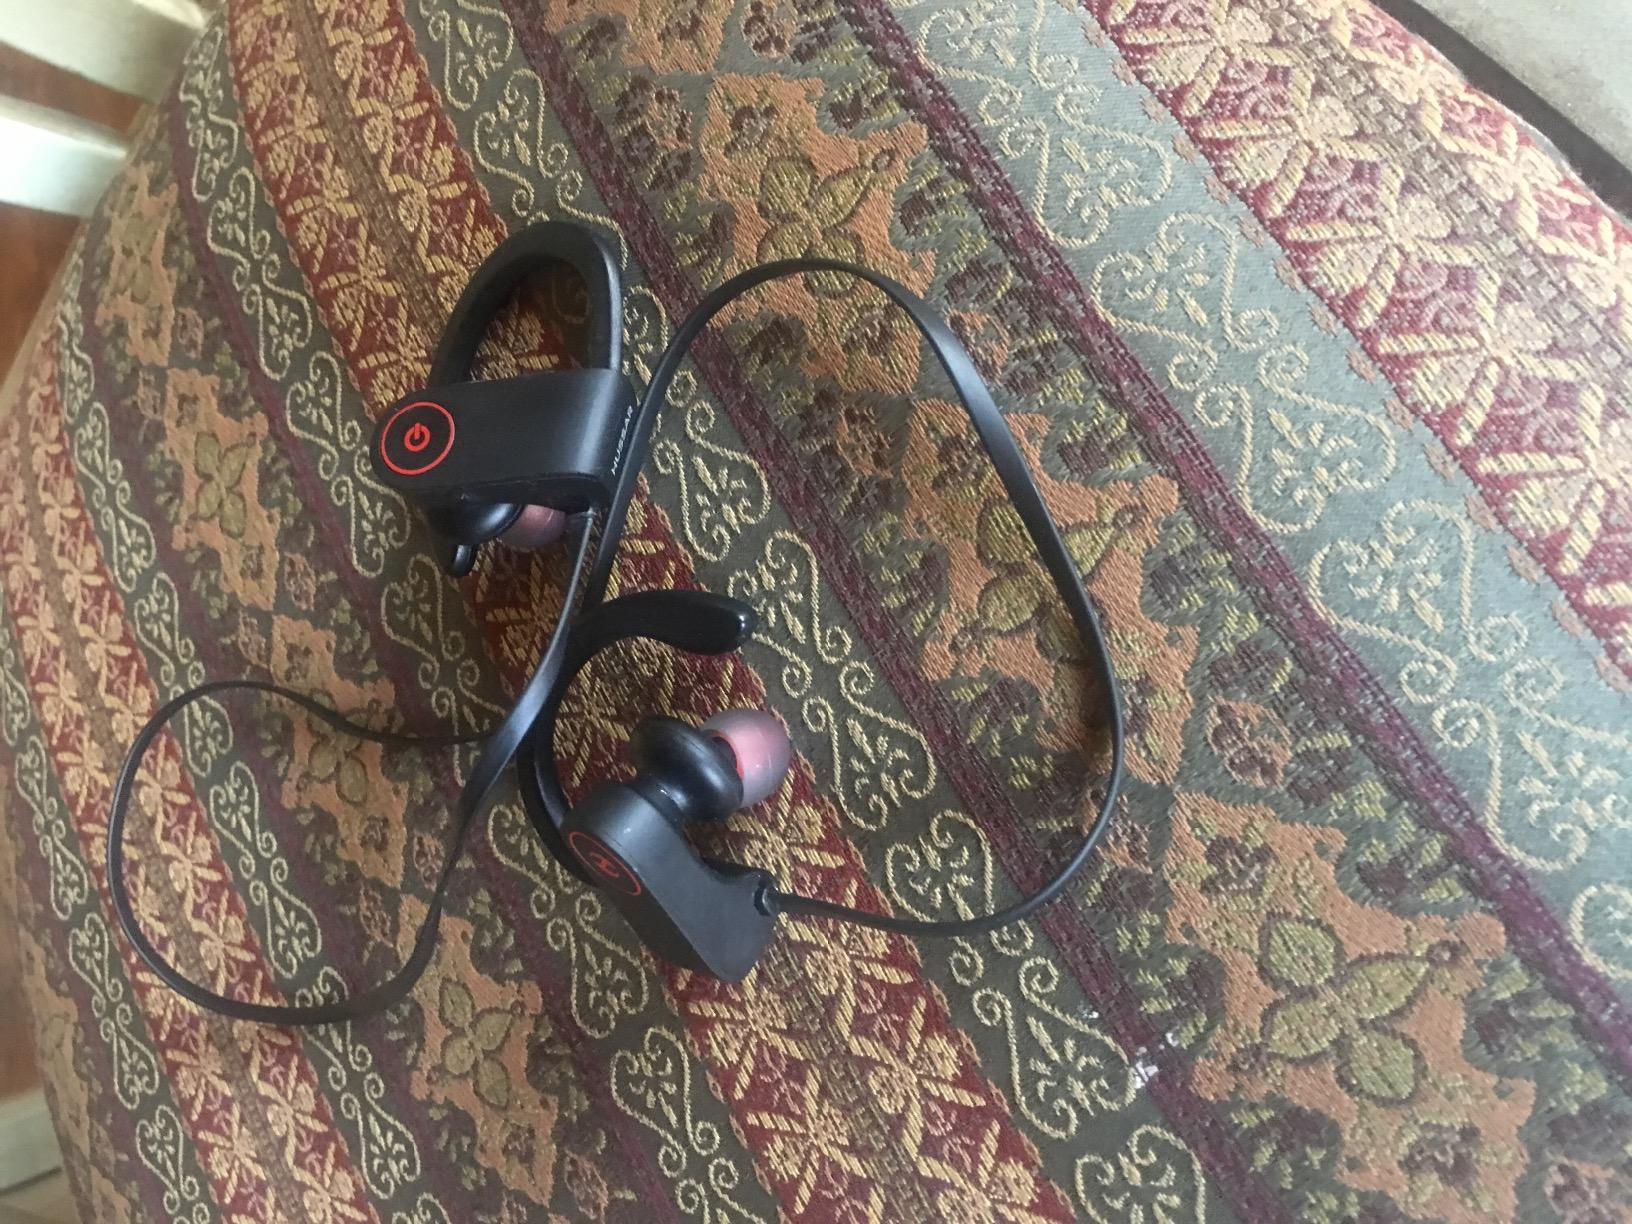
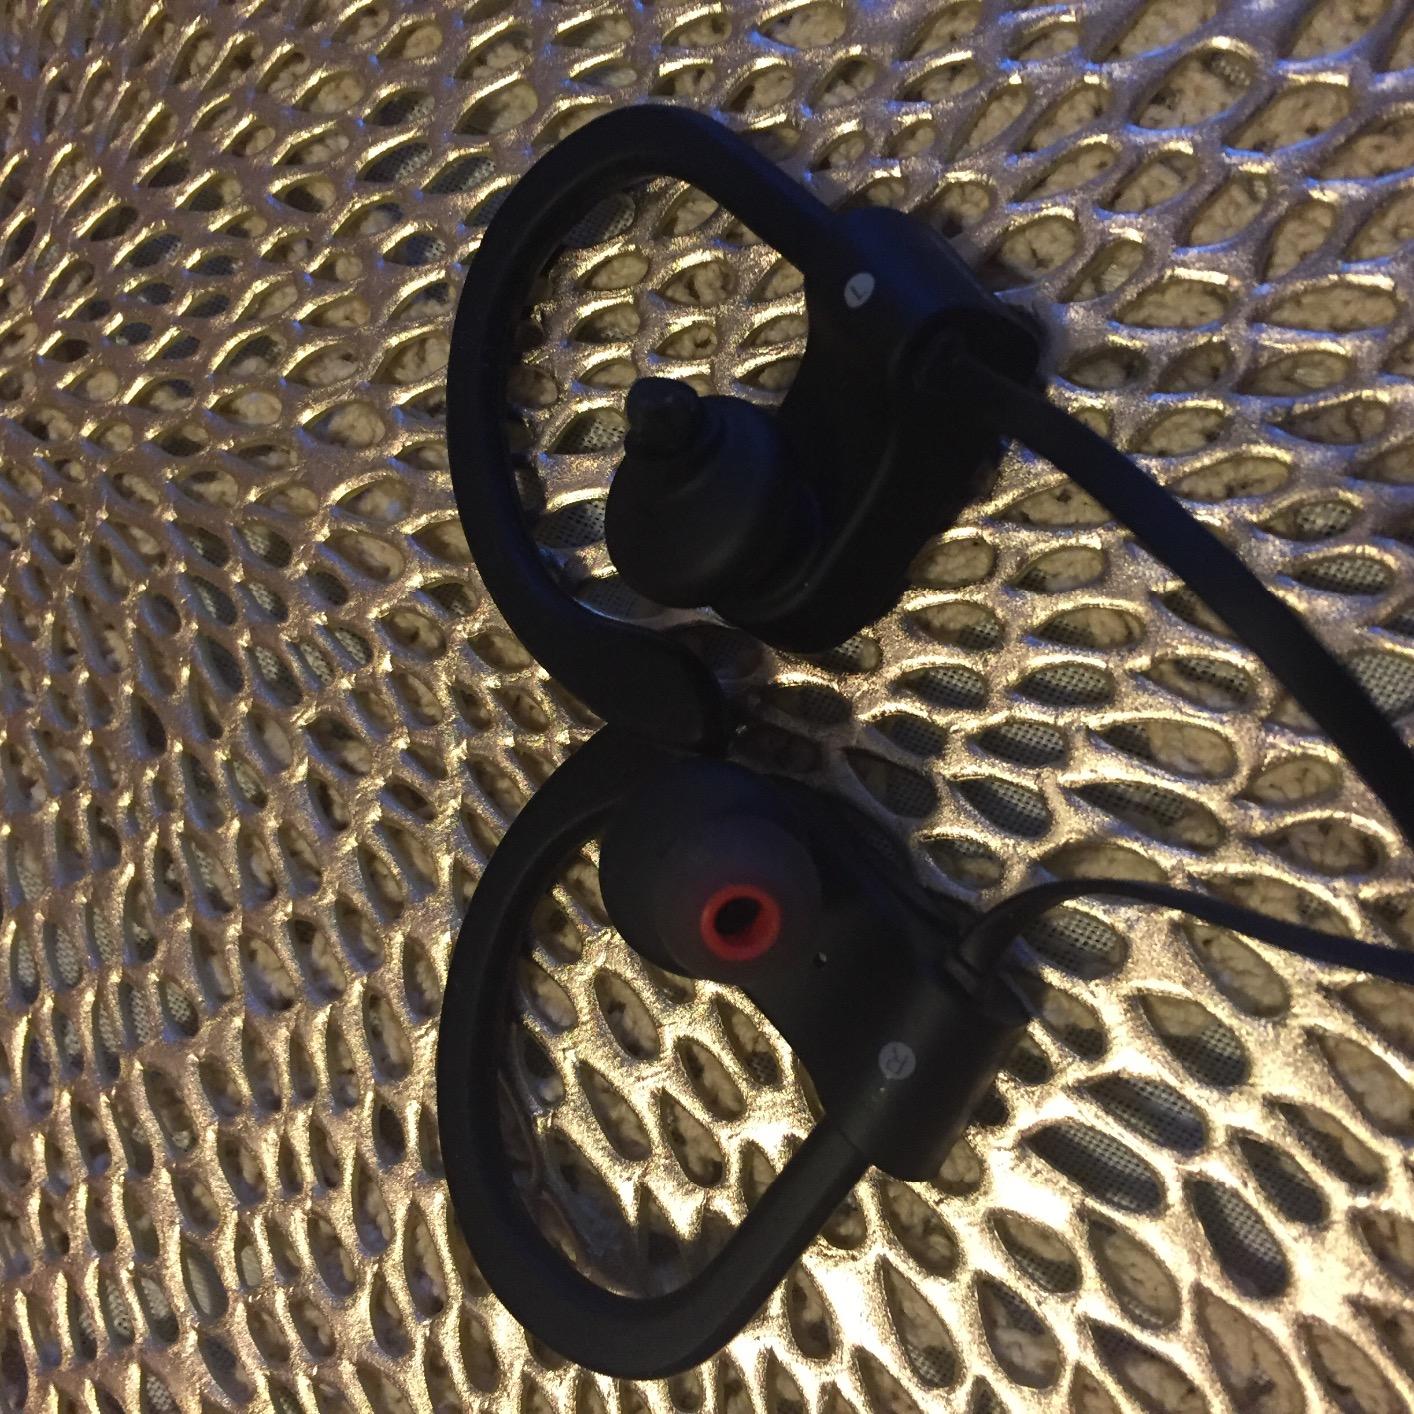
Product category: headphones
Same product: yes